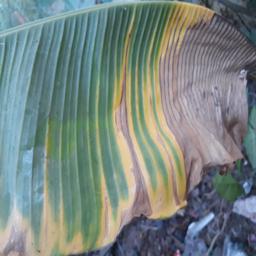
Label: POTASSIUM DEFICIENCY